Argeliers León

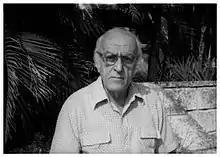
Argeliers Leon, Musicologist, Composer and Ethnographer

Argeliers León Pérez (7 May 1918 – 23 February 1991) was a Cuban composer and musicologist.